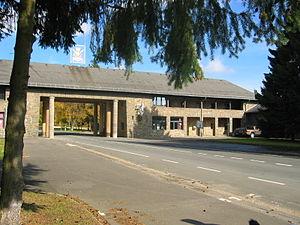
L'Ordensburg Vogelsang est un ancien Château de l'Ordre national-socialiste situé, aujourd'hui, dans le parc national de l'Eifel, en Rhénanie-du-Nord-Westphalie. Le domaine historique, entièrement préservé, a été utilisé par le Troisième Reich entre 1936 et 1939 comme centre de formation pour les futurs dirigeants du parti. Depuis le 1ᵉʳ janvier 2006, le site est ouvert aux visiteurs. C'est l'une des plus grandes reliques architecturales du nazisme. La superficie des bâtiments est de 50 000 m².